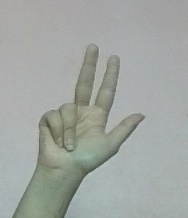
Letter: al